Blazing Justice

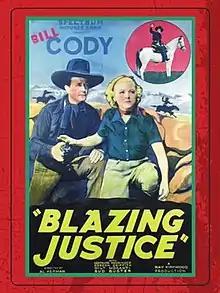
Film poster

Blazing Justice is a 1936 American Western film directed by Albert Herman.